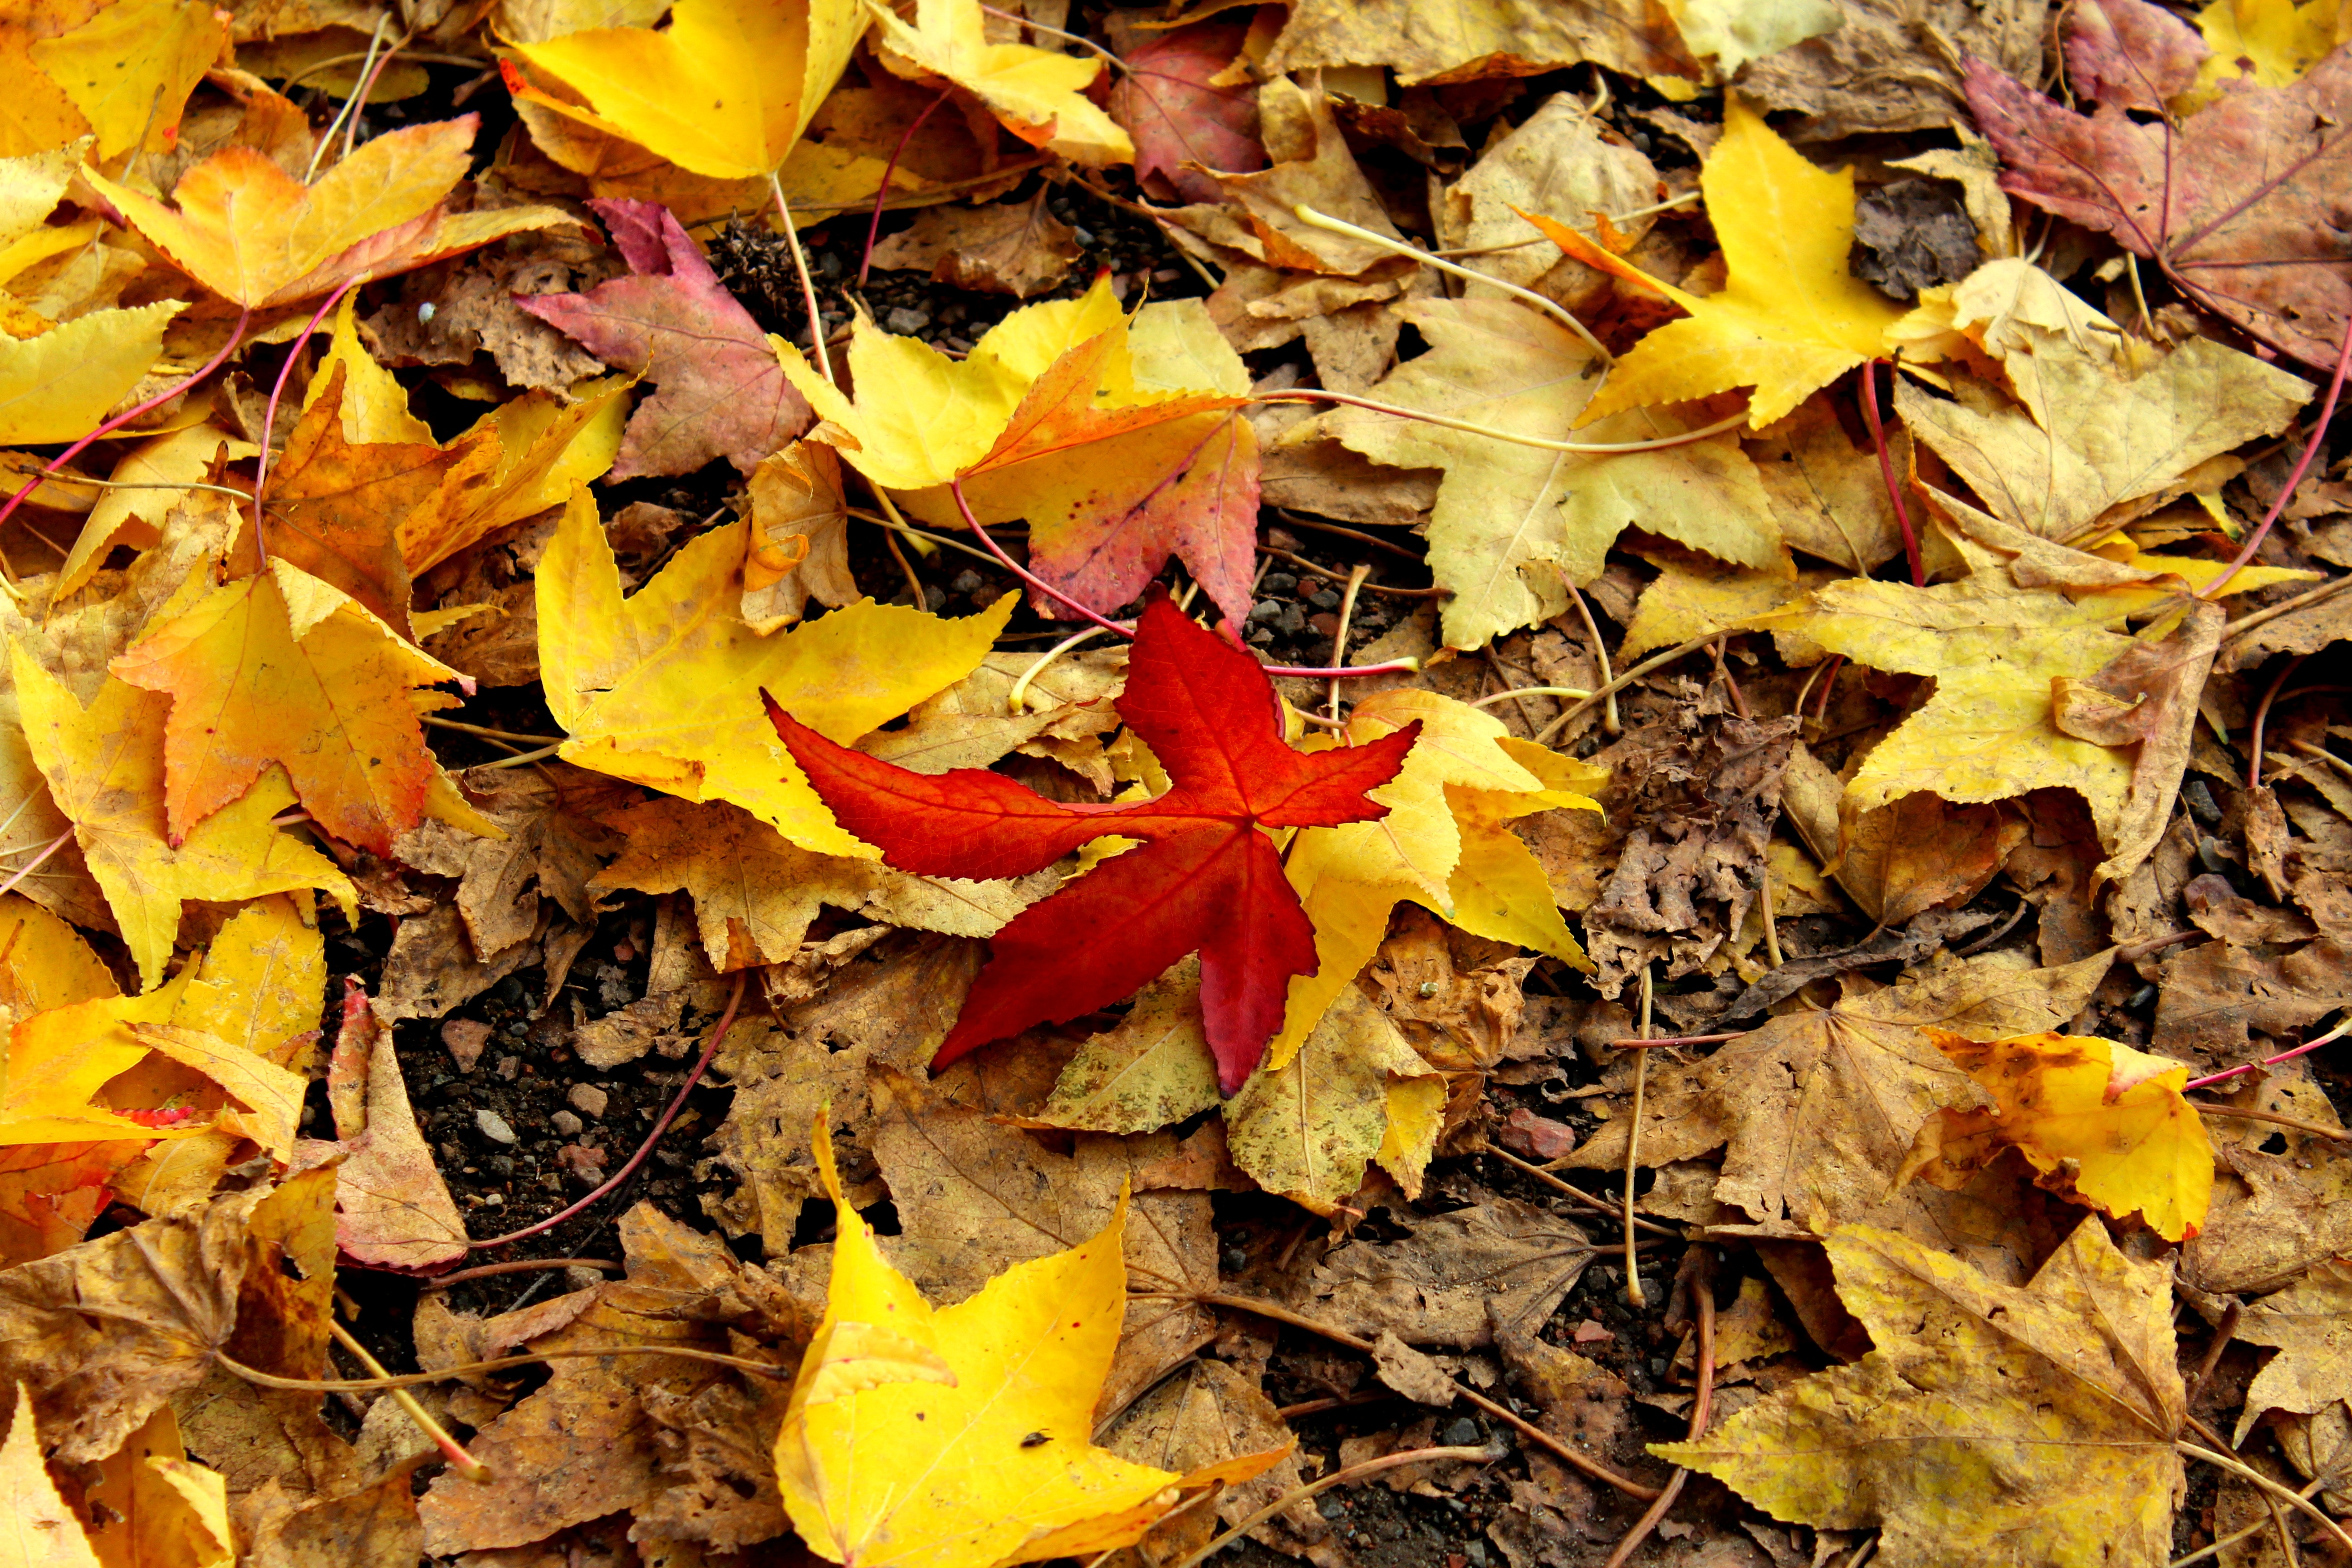
tree, nature, forest, branch, plant, leaf, flower, red, autumn, park, yellow, flora, season, maple leaf, leaves, deciduous, woody plant